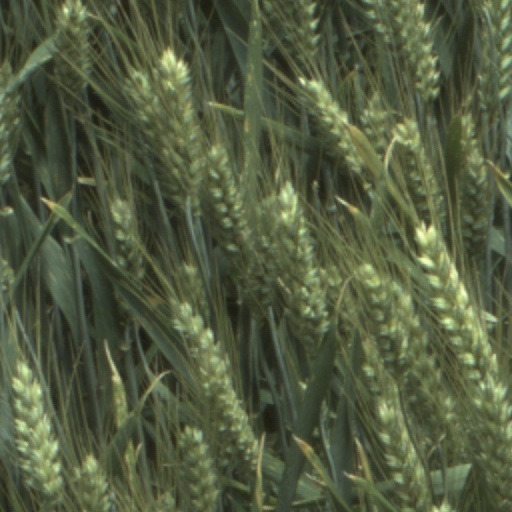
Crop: wheat